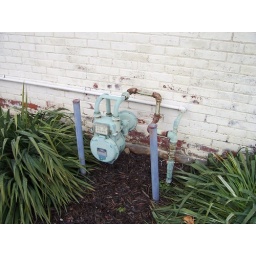
A slightly rusting old pale green gas meter on the side of a building in Bellevue, Ohio.